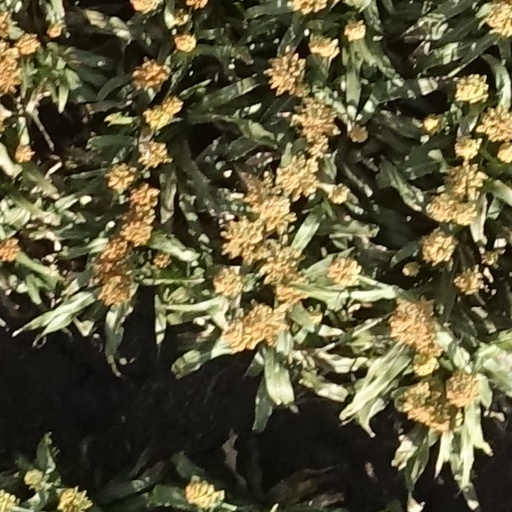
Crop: sorghum